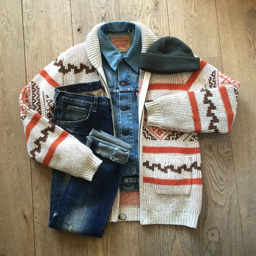
i like the use of a chunky cardigan over a denim jacket !